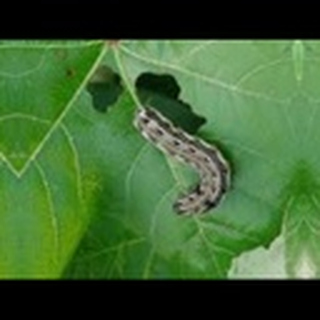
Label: cotton_army_worm